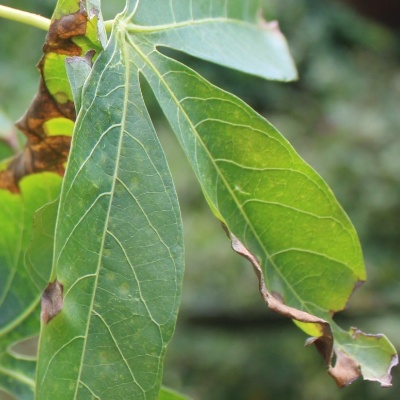
Crop: Cassava
Condition: bacterial blight